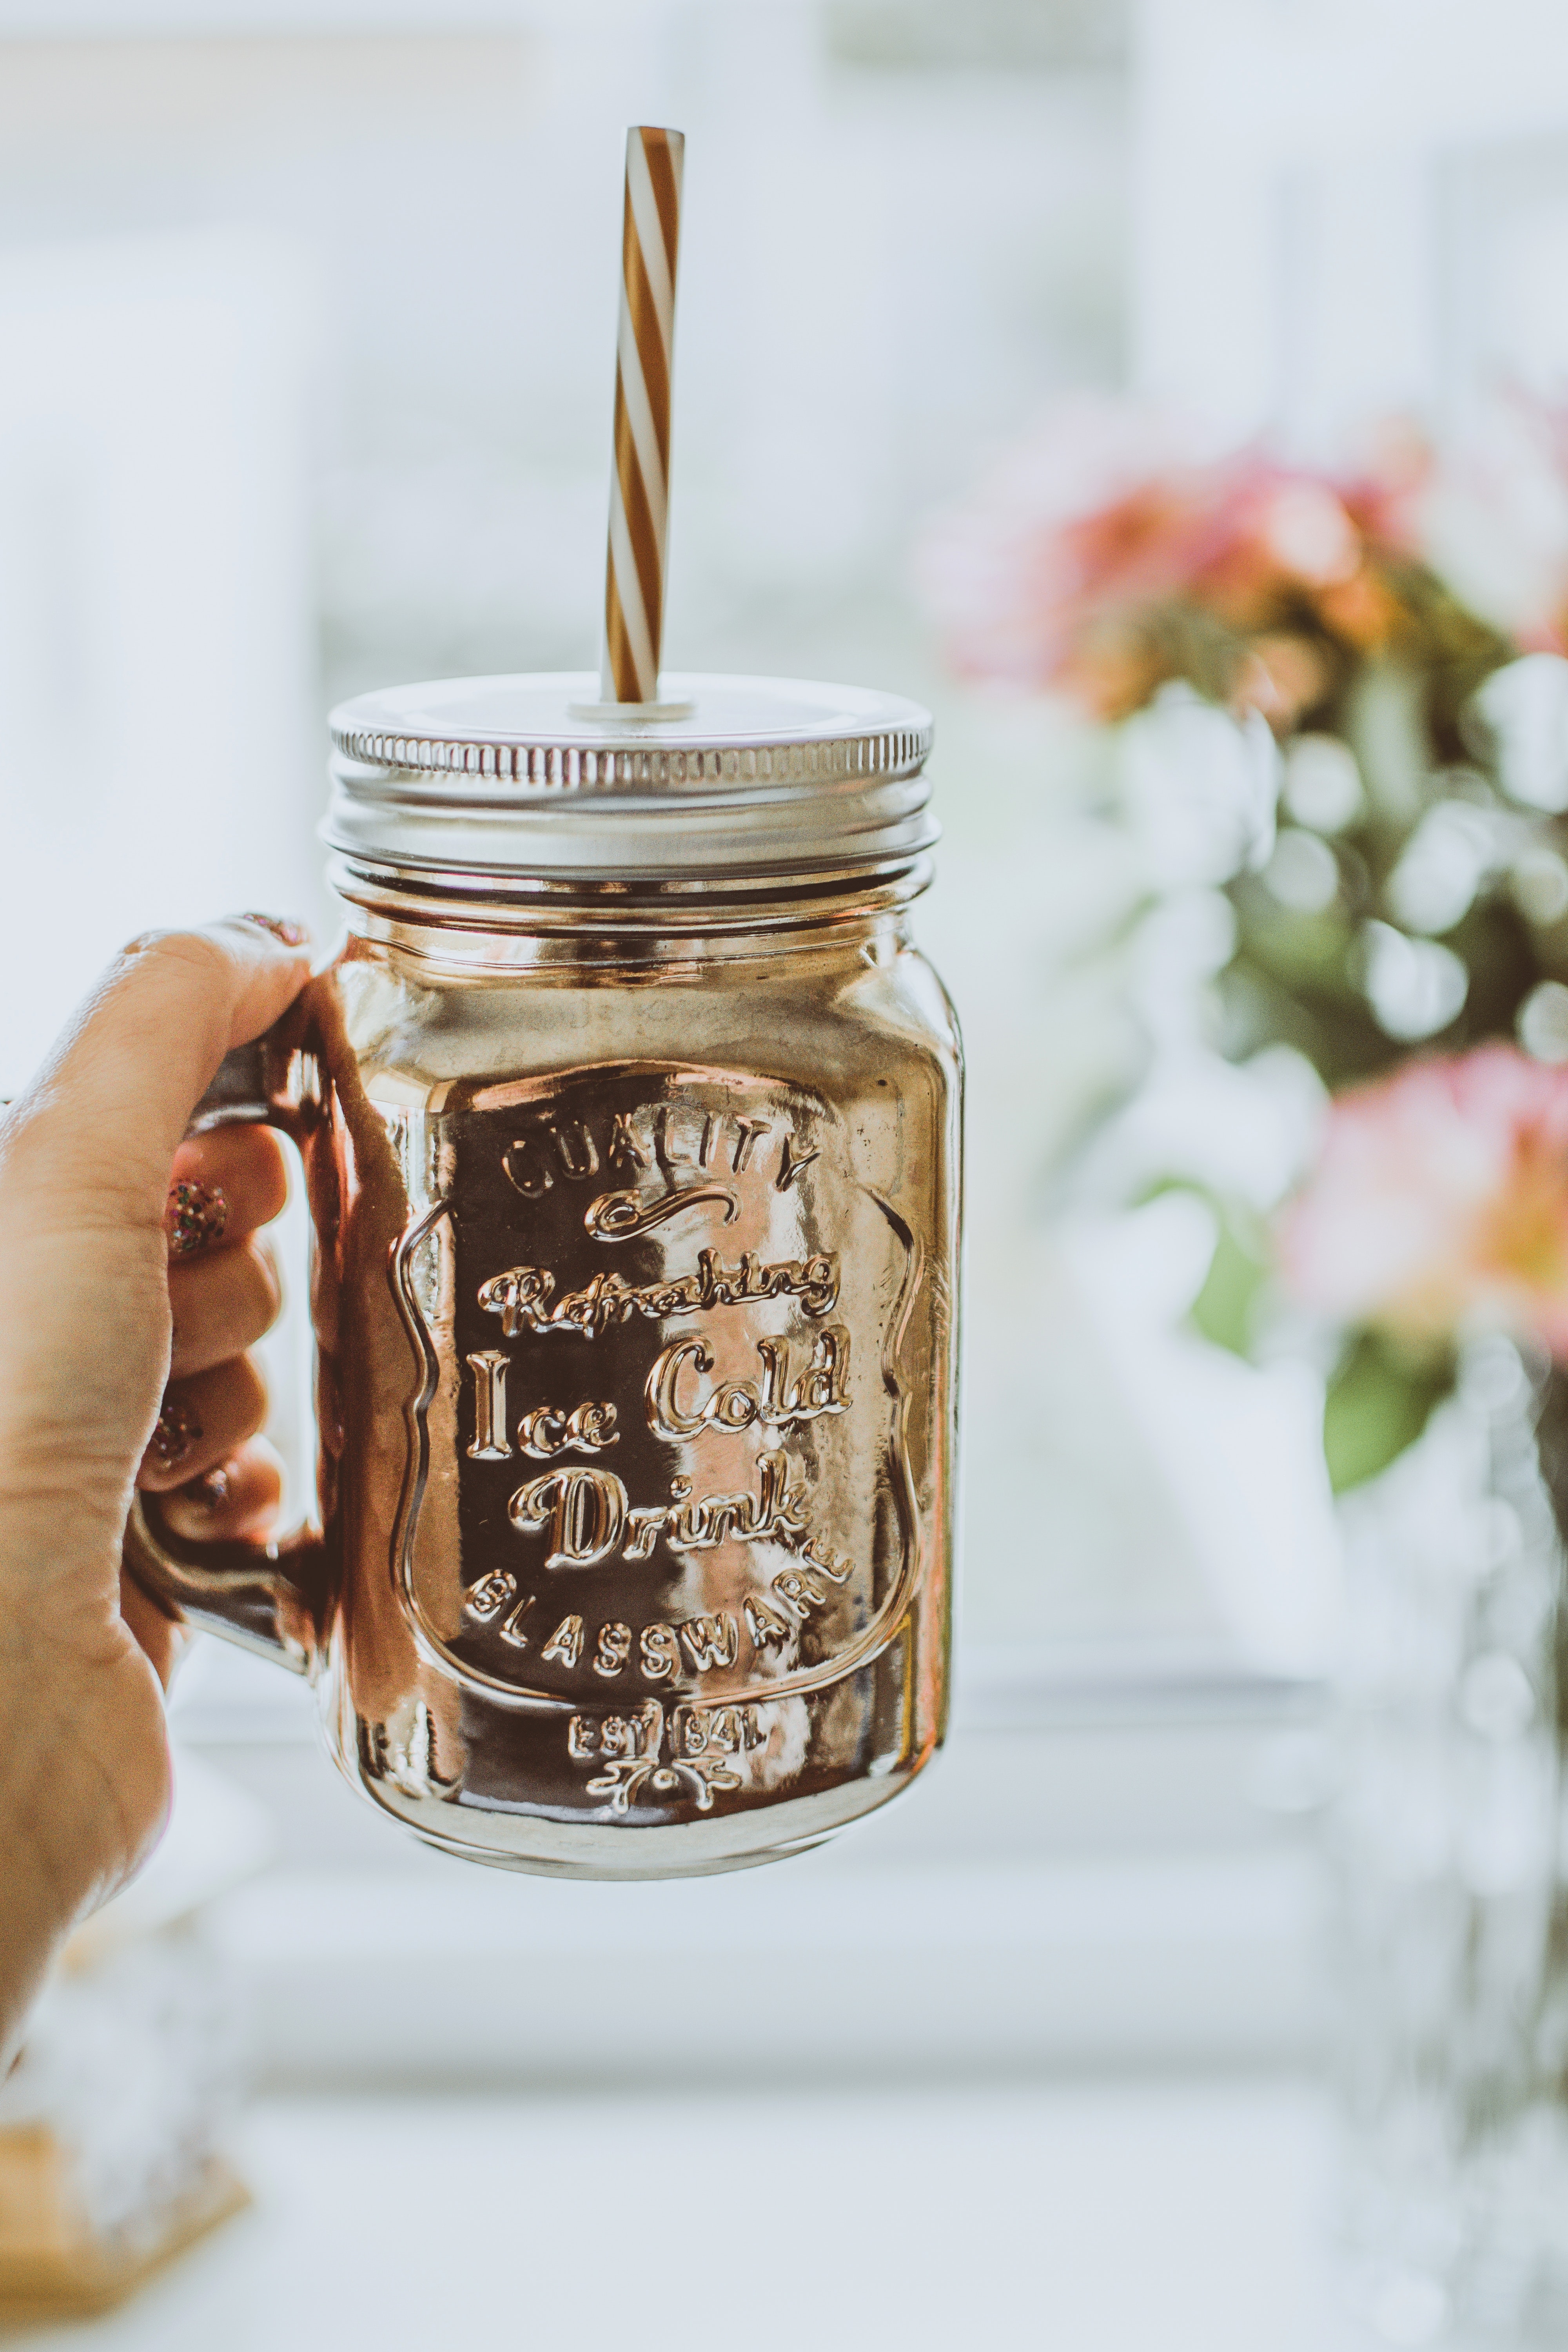
mason jar, tableware, drinkware